Krakra of Pernik

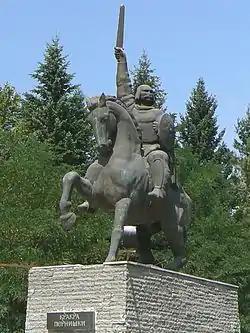
Statue of Krakra in Pernik

Krakra of Pernik ("Krakra Pernishki"), also known as Krakra Voevoda or simply Krakra, was an 11th-century Bulgarian feudal lord in the First Bulgarian Empire whose domain encompassed 36 fortresses in what is today southwestern Bulgaria, with his capital at Pernik. He is known for heroically resisting Byzantine sieges on multiple occasions as the Byzantines overran the Bulgarian Empire.